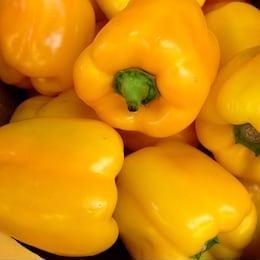
Label: capsicum